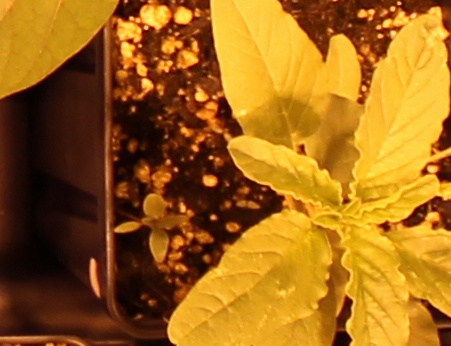
Label: Waterhemp